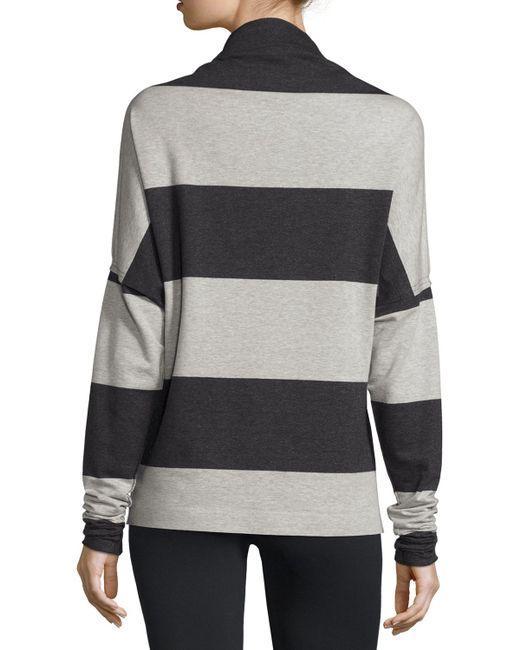
Gestreifter O-Ausschnitt Langarm Strickpullover